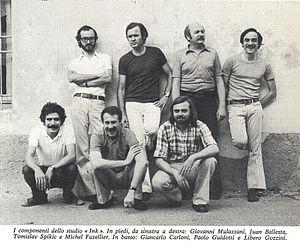
Les membres du Studio Ink. Debout, de gauche à droite
Michel Fuzellier, né au Touvet, le 15 décembre 1944, est un illustrateur et réalisateur de cinéma d'animation italien d'origine française.